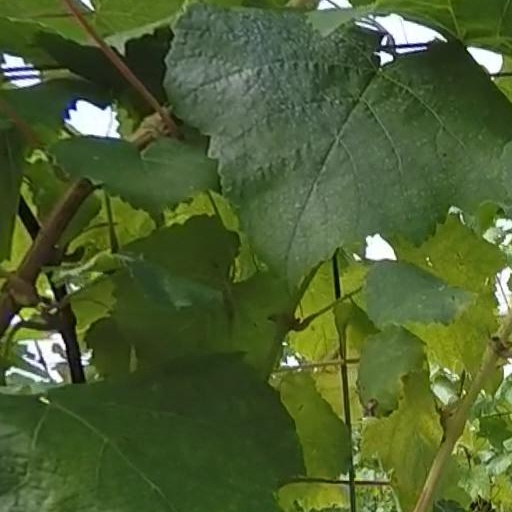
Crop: grape